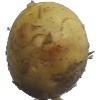
Label: Potato White 1